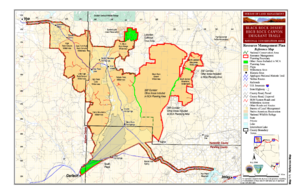
Le Black Rock Desert Wilderness est une aire protégée américaine située au Nevada, gérée par le Bureau of Land Management. Elle est située du côté est du désert de Black Rock.
Le désert de Black Rock est une région semi-aride dans la partie nord du Nevada du Grand Bassin des États-Unis. Les précipitations annuelles moyennes à Gerlach sont de 200,7 mm.